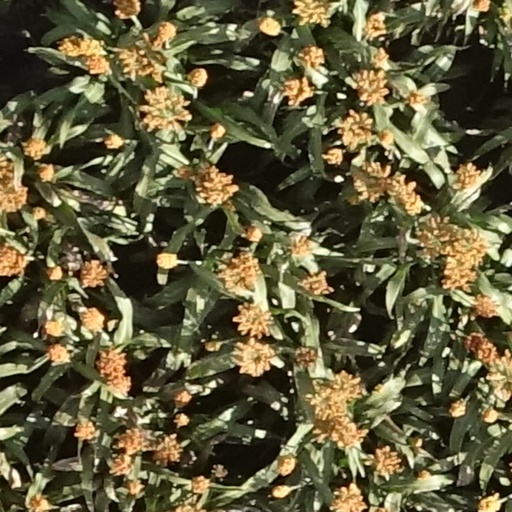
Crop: sorghum